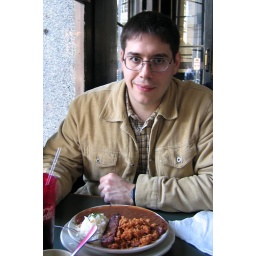
Me making a weird face over a plate of red beans, rice, and jambalaya